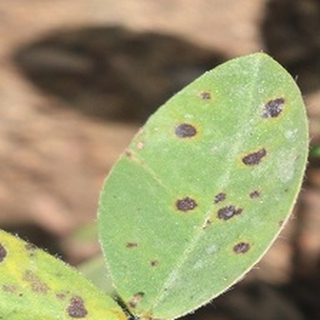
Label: groundnut_late_leaf_spot